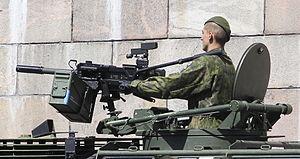
Le GMG est un lance-grenades automatique développé par Heckler & Koch pour l'armée allemande. Il est aussi souvent appelé GMW ou GraMaWa.